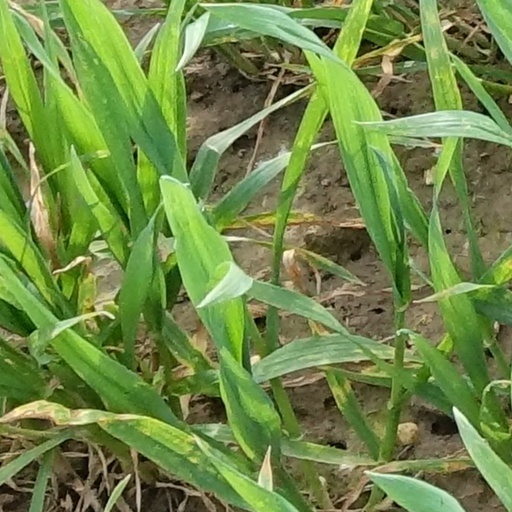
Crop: wheat